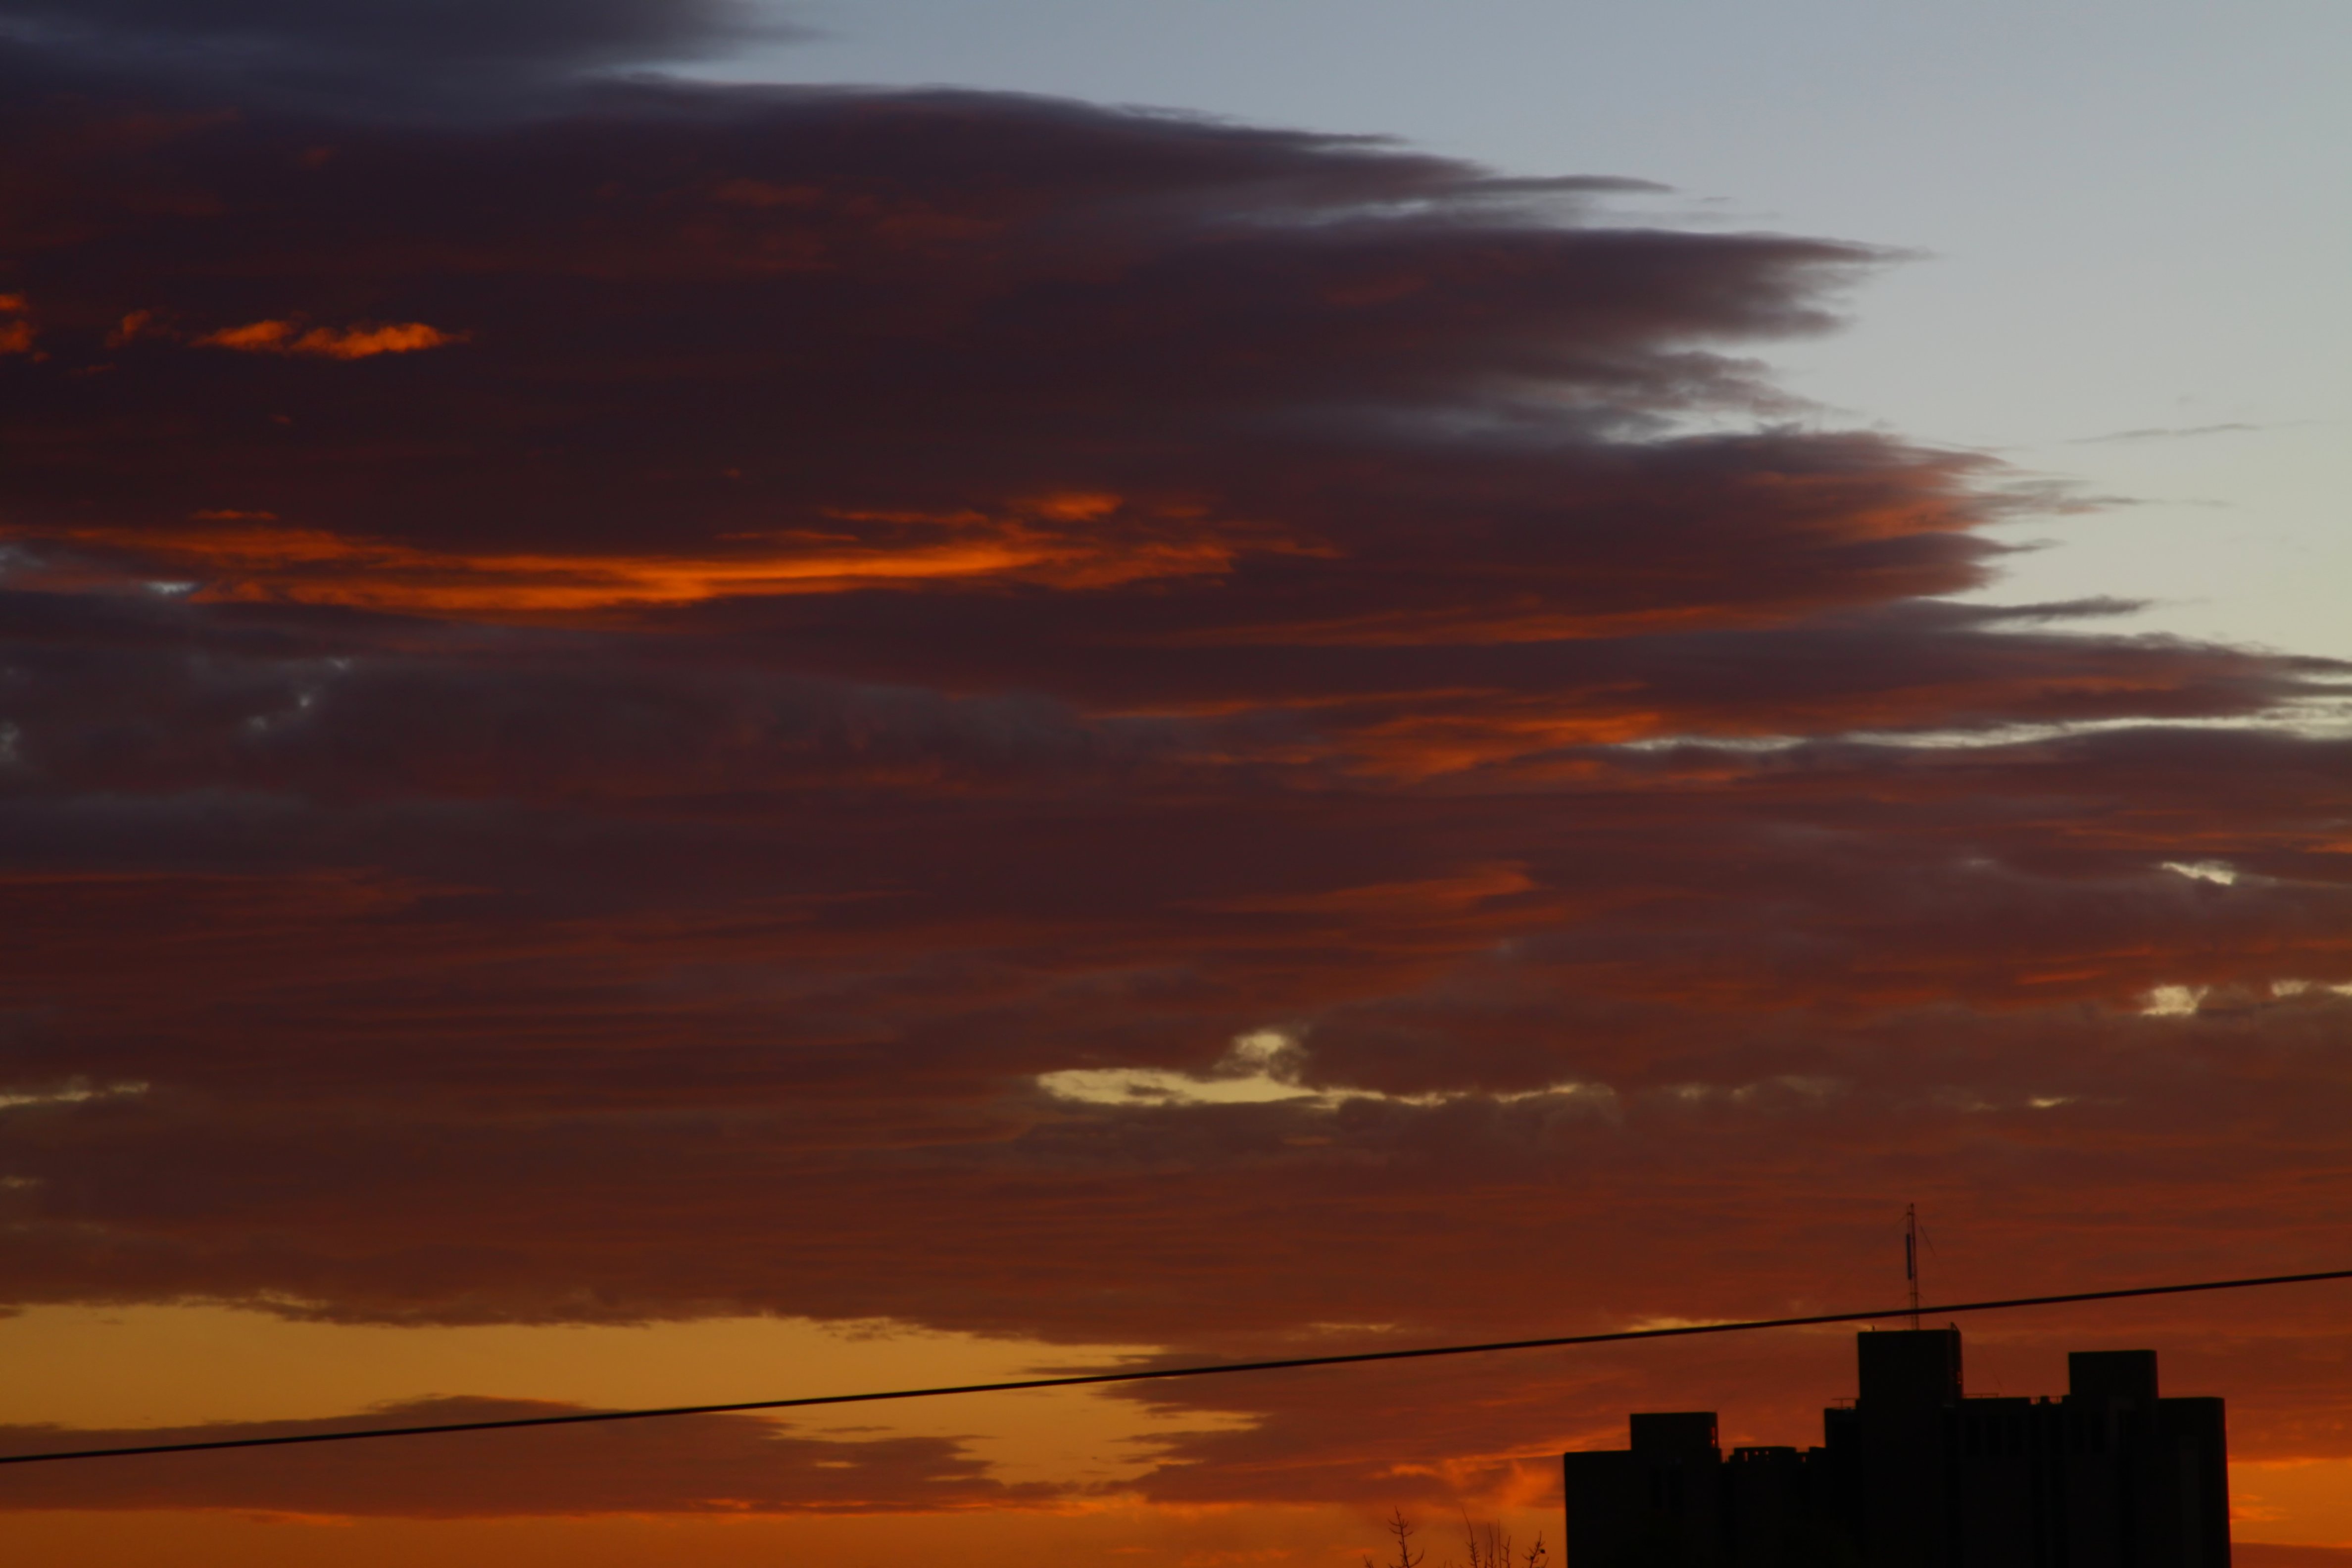
horizon, silhouette, cloud, sky, sun, sunrise, sunset, morning, dawn, atmosphere, dusk, evening, canon, clouds, fun, colorado, cool, cu, 50d, college, afterglow, red sky at morning